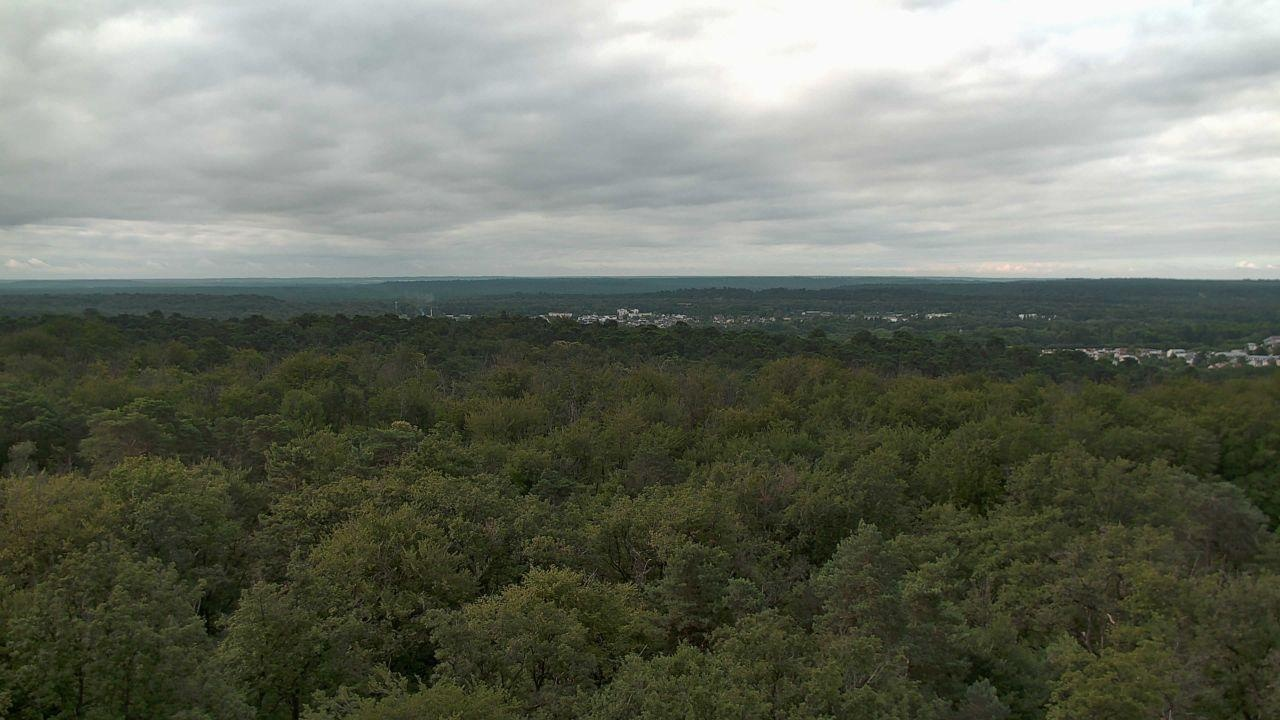
Fire: no
Smoke: yes